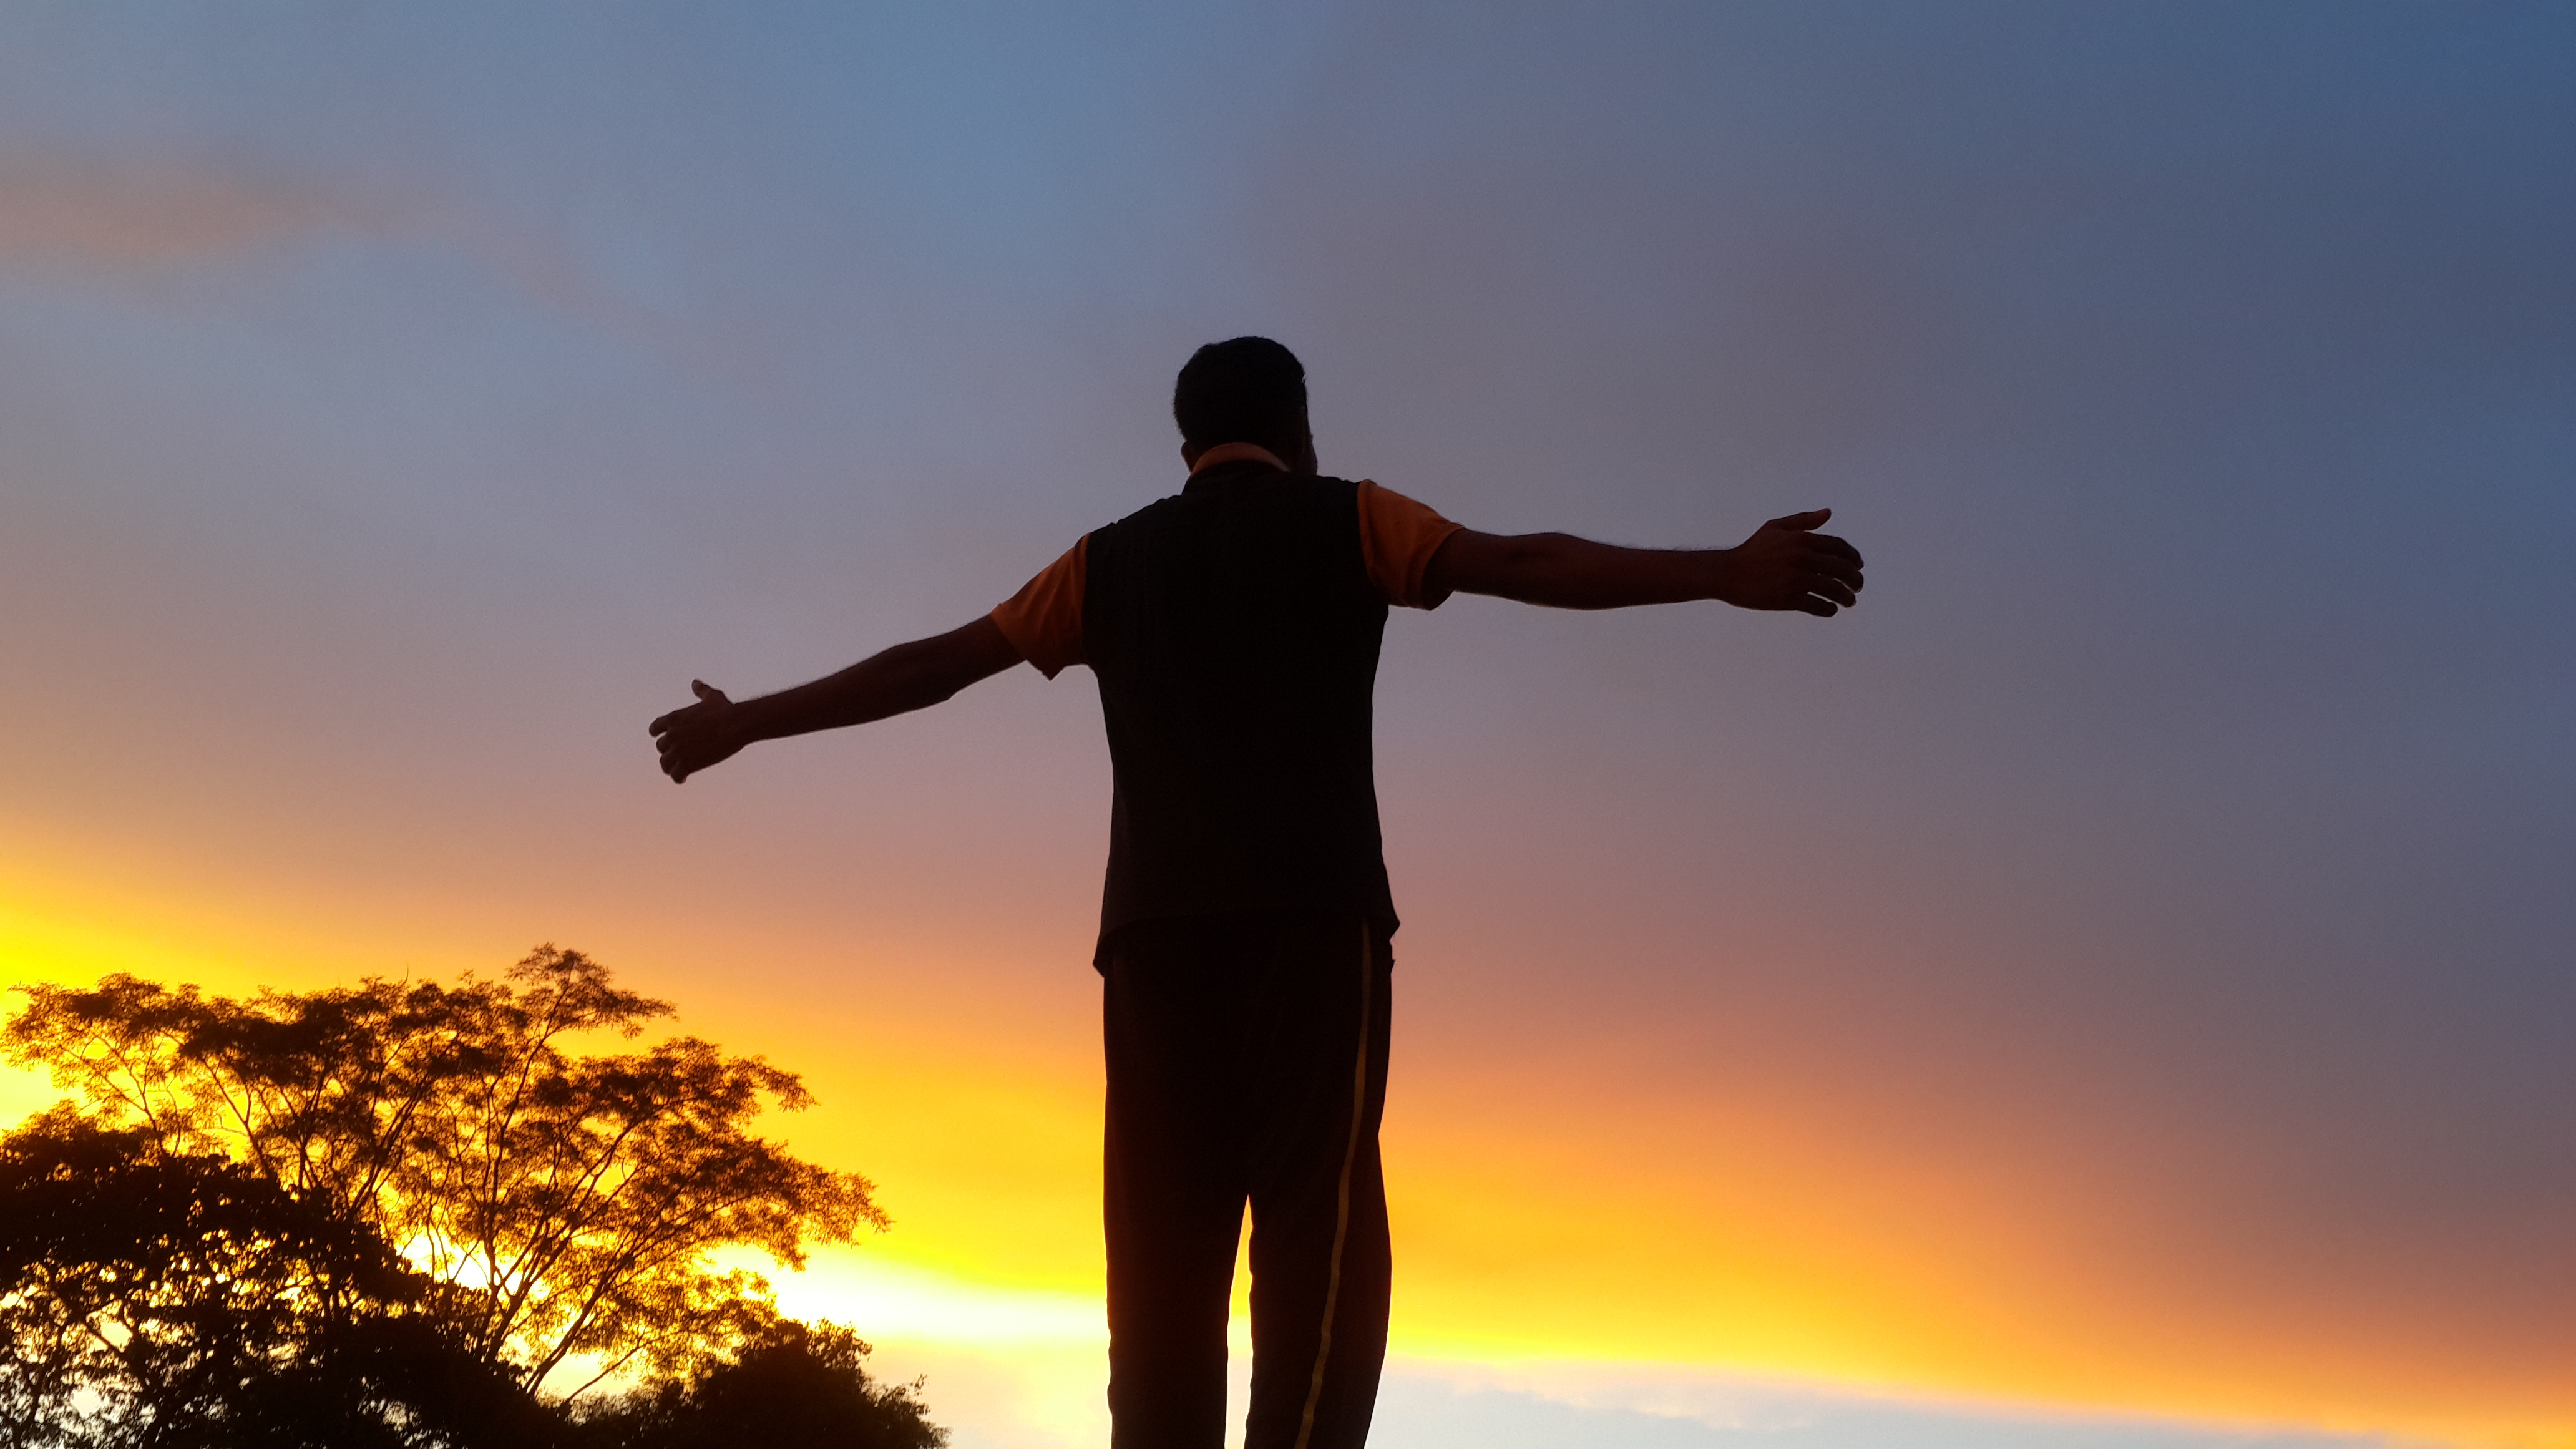
man, sky, People in nature, standing, silhouette, happy, sunrise, sunset, cloud, morning, fun, photography, gesture, backlighting, sunlight, evening, horizon, dawn, stock photography, landscape, dusk, vacation, worship